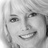
Emotion: sad